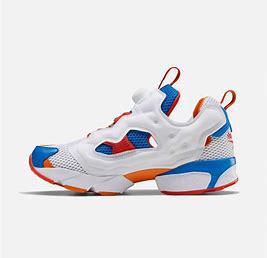
Brand: Reebok
Model: Instapump Fury OG